List of birds of Scotland

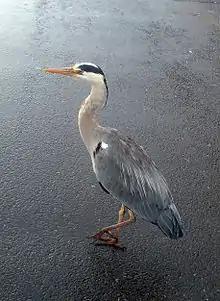
Grey heron

The family Ardeidae contains the bitterns, herons and egrets. Herons and egrets are medium to large wading birds with long necks and legs. Bitterns tend to be shorter necked and more wary. Members of Ardeidae fly with their necks retracted, unlike other long-necked birds such as storks, ibises and spoonbills.